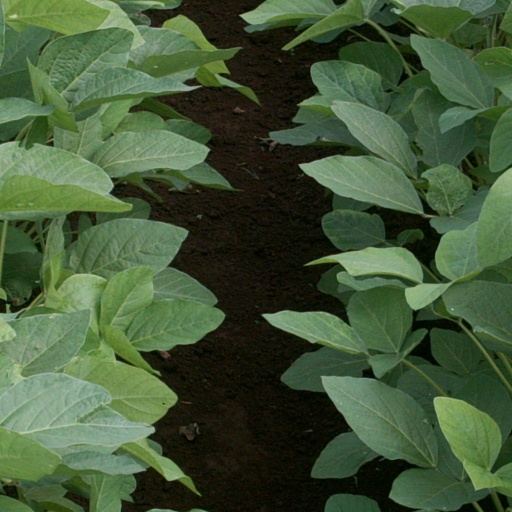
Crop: soybean